Poslednie Tanki V Parizhe

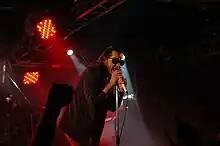
PTVP Zal Ozhidaniya

Poslednie Tanki V Parizhe (Последние танки в Париже; abbreviated П.Т.В.П., PTVP, or PTWP) is a Russian punk rock band from Saint-Petersburg. The band's name translates as The Last Tanks in Paris.